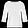
Label: Pullover